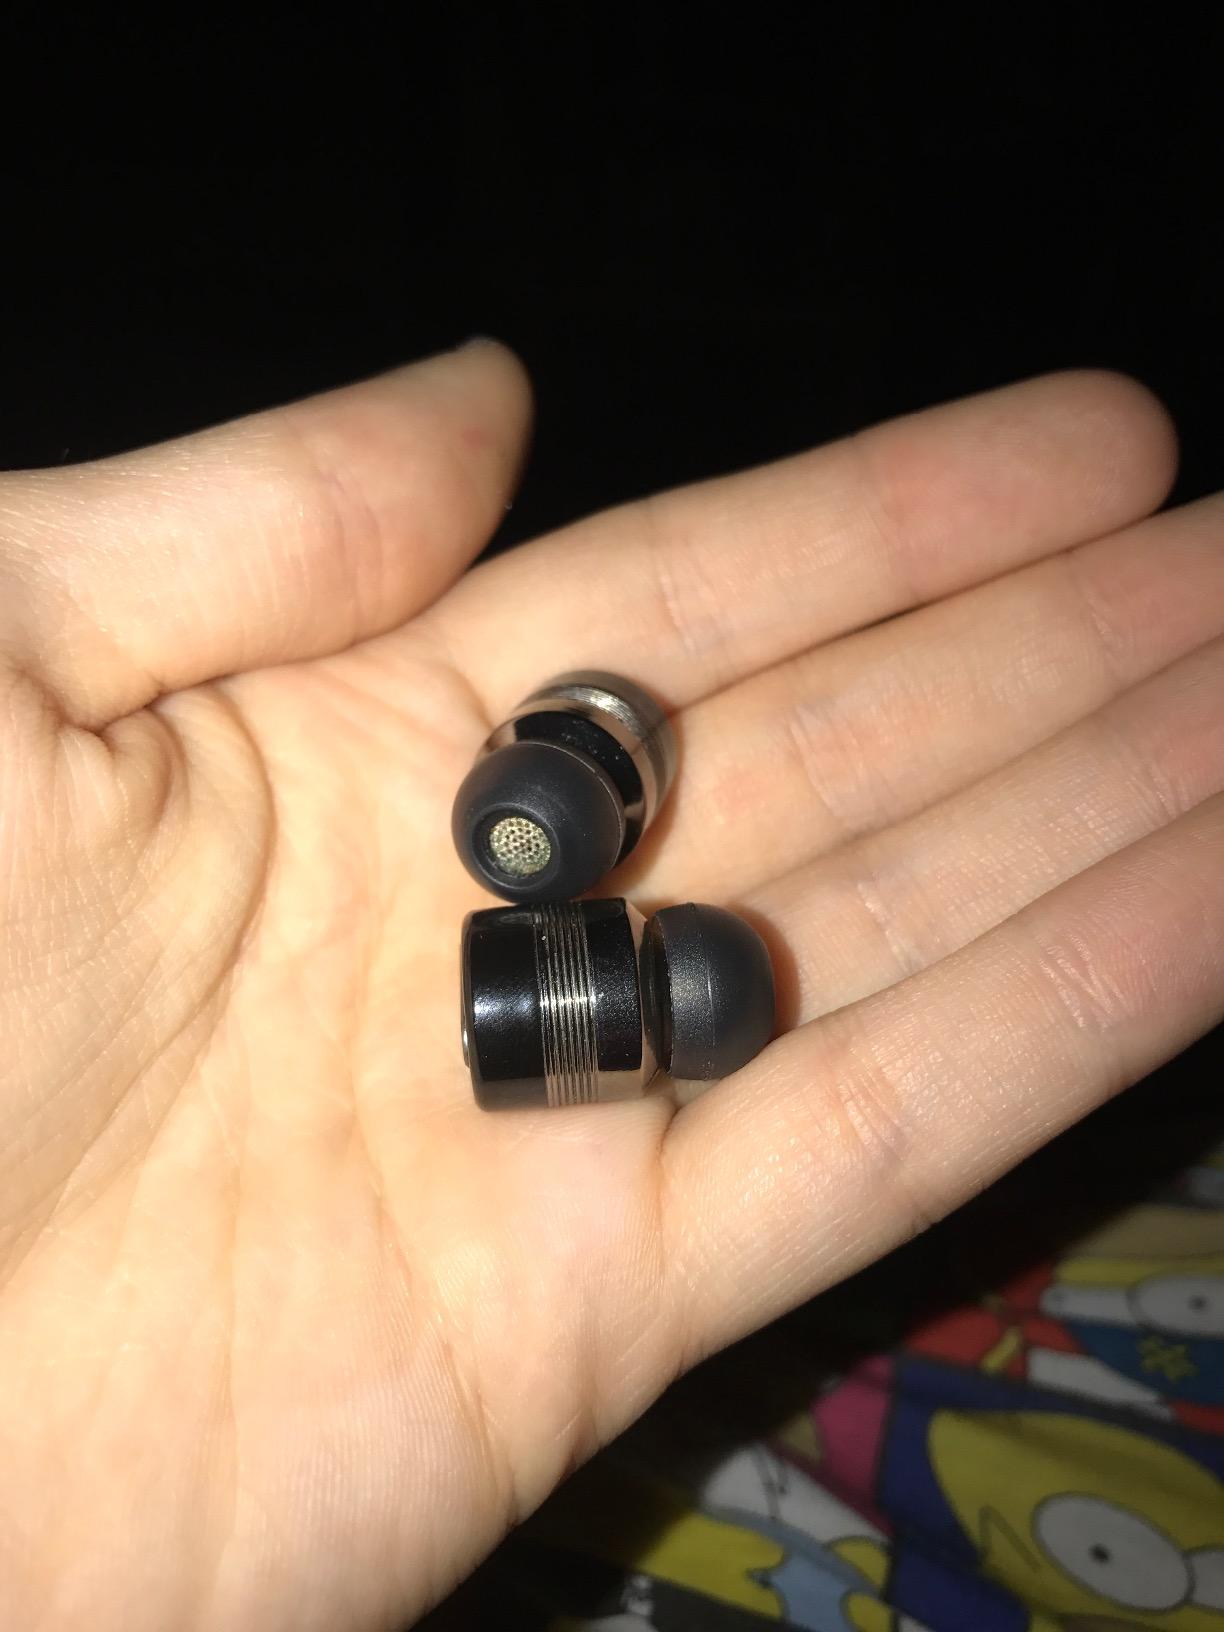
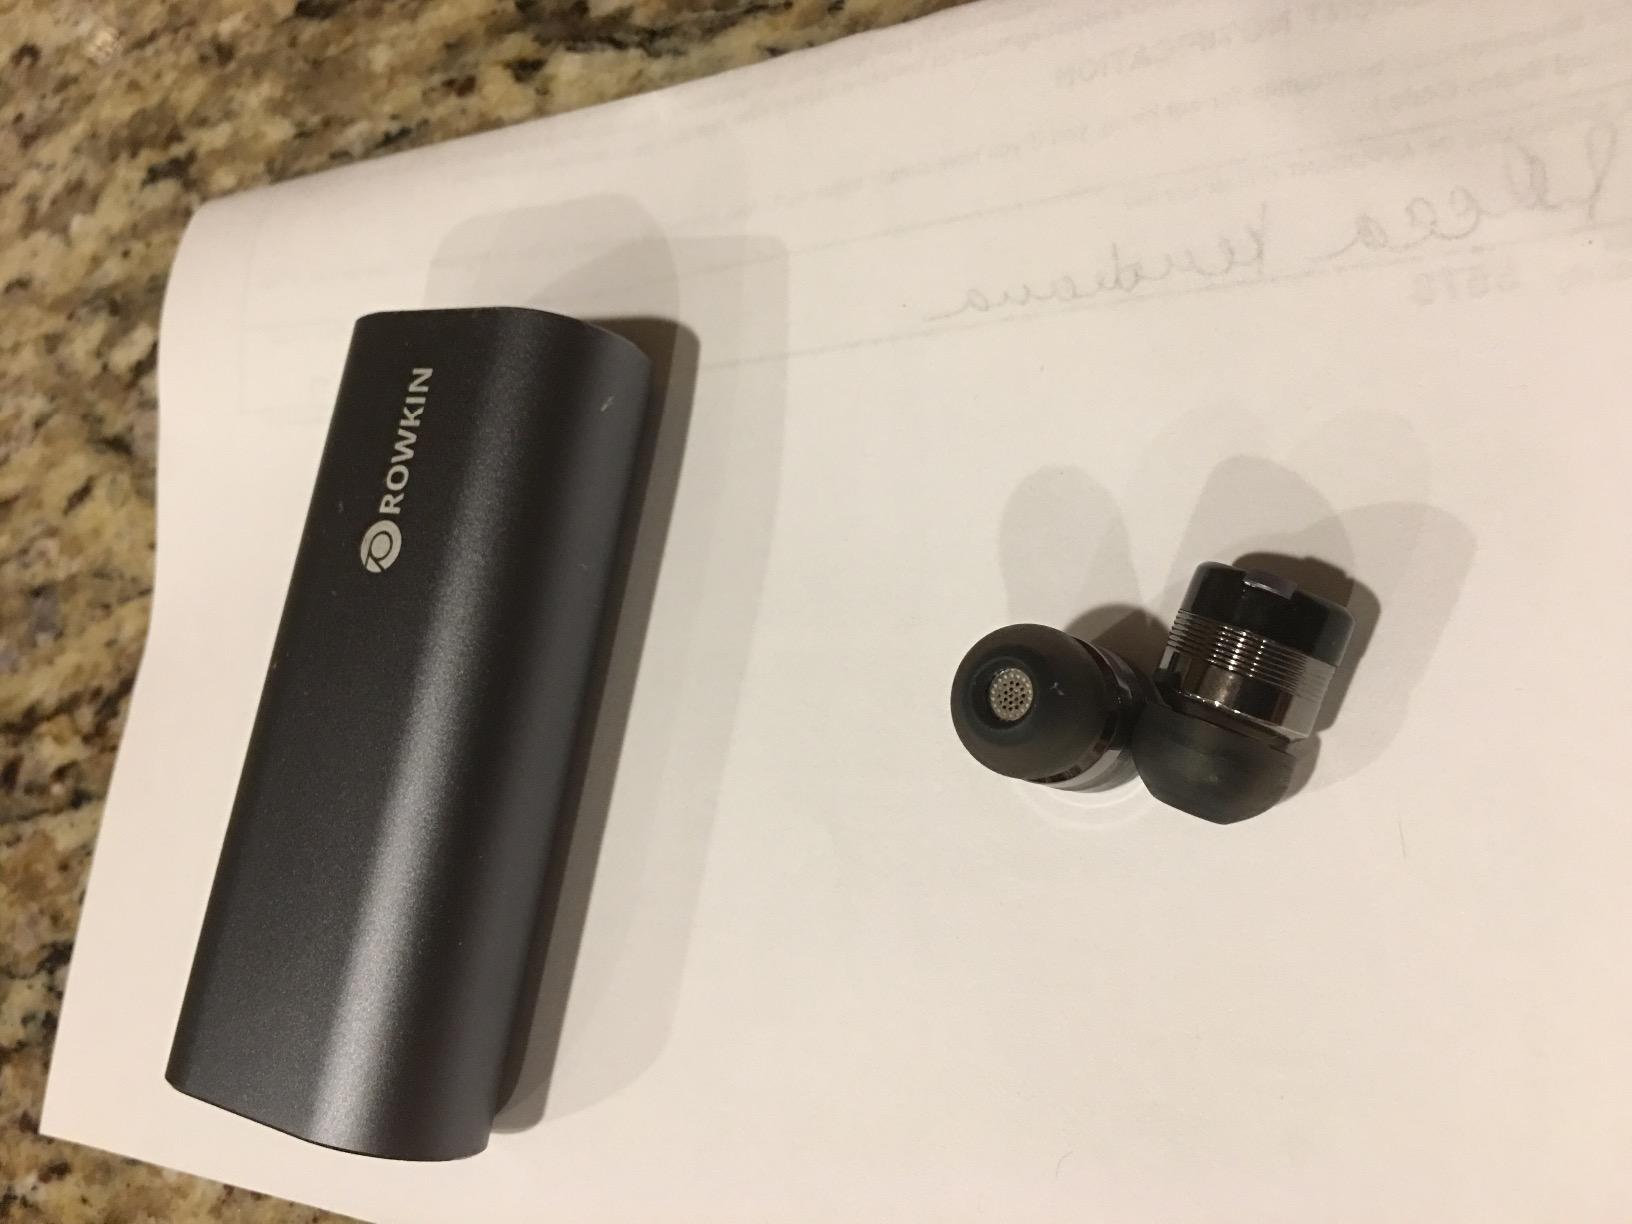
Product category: headphones
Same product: yes